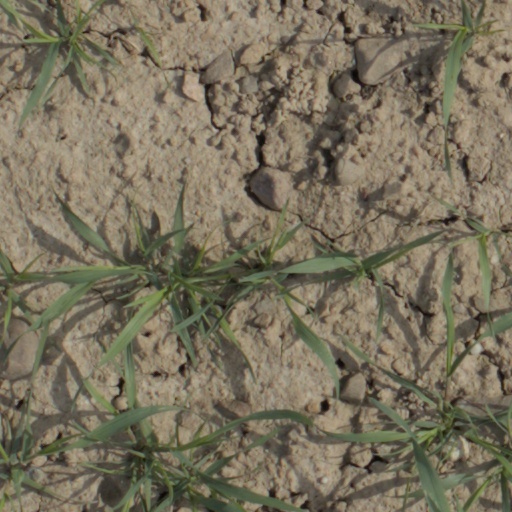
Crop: wheat